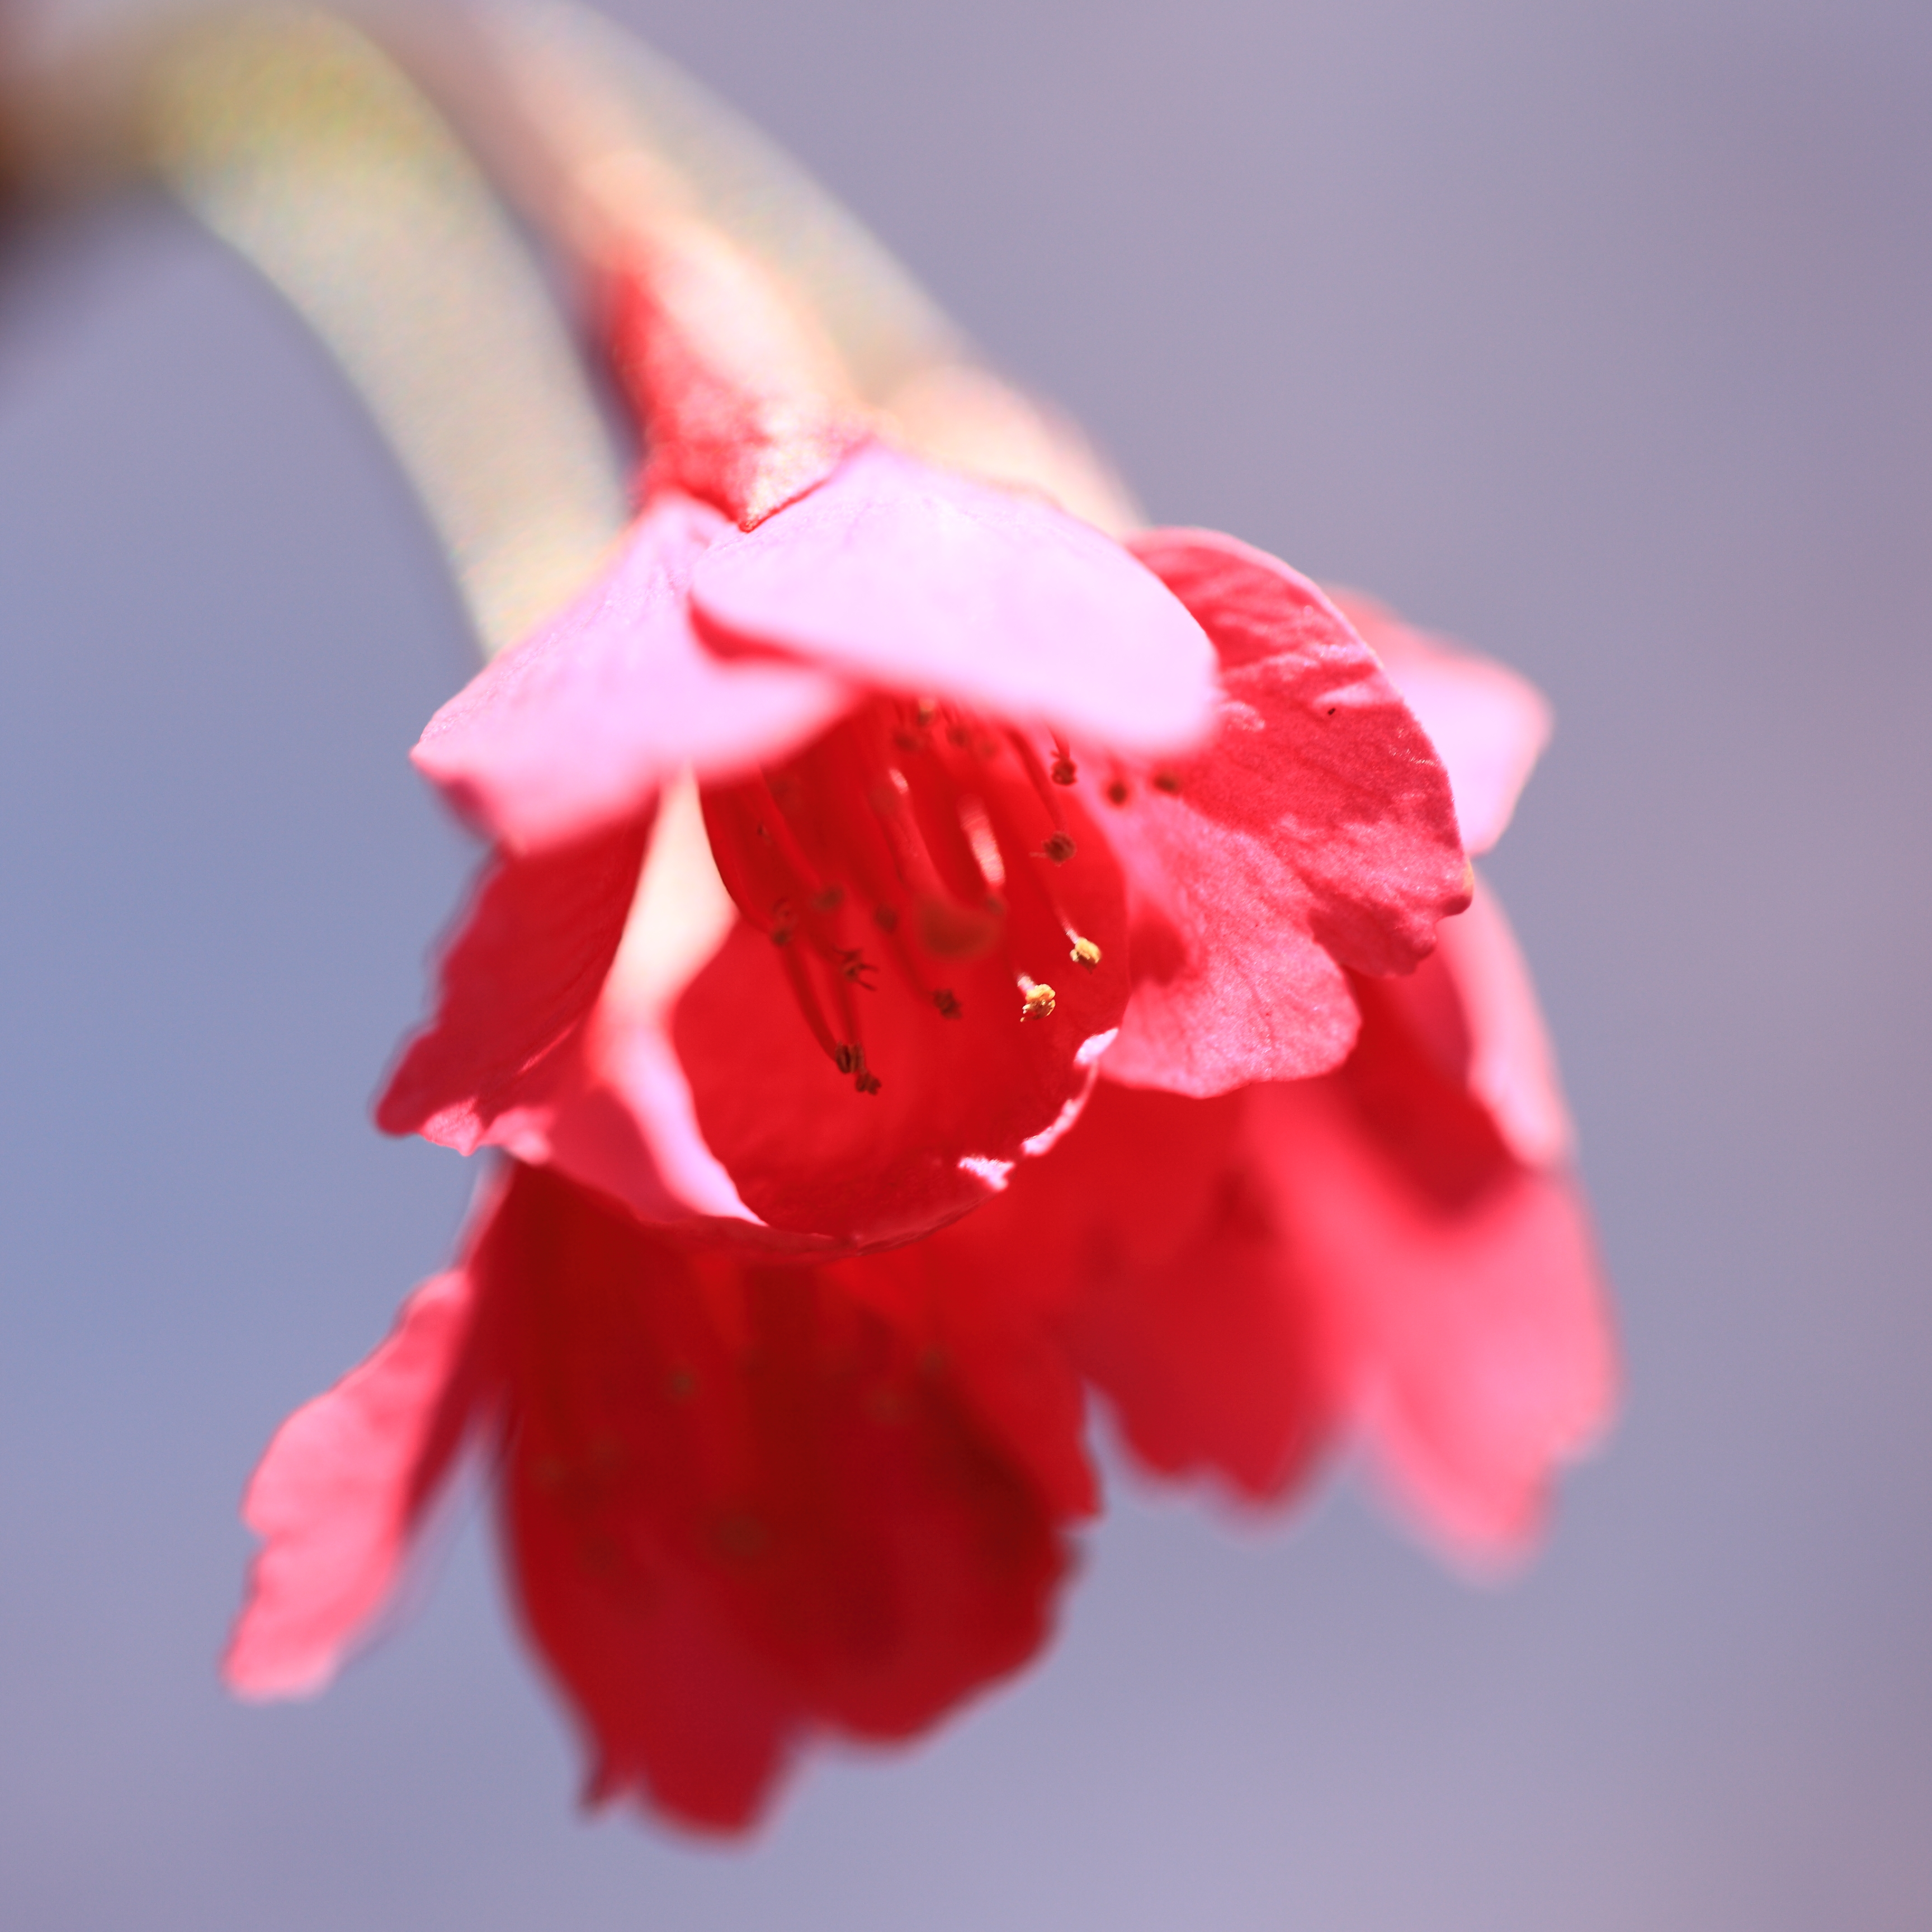
blossom, plant, photography, flower, petal, high, red, pink, flora, close up, carnation, 5d, hires, markii, prunus, cherry, hi, res, resolution, dianthus, macro photography, flowering plant, campanulata, formosan, land plant, pink family